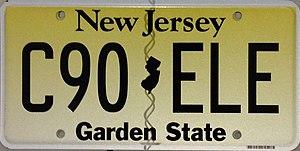
Aux États-Unis, les plaques d'immatriculation sont délivrées par le Department of Motor Vehicles de chaque État ou, pour le district de Columbia, dépendent de la municipalité. Certaines tribus nord-amérindiennes ont également leurs propres plaques.